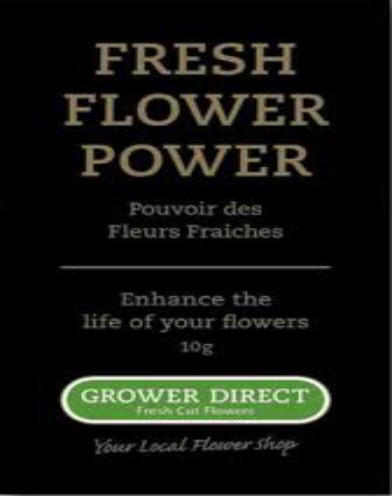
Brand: Growers Direct
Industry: Food